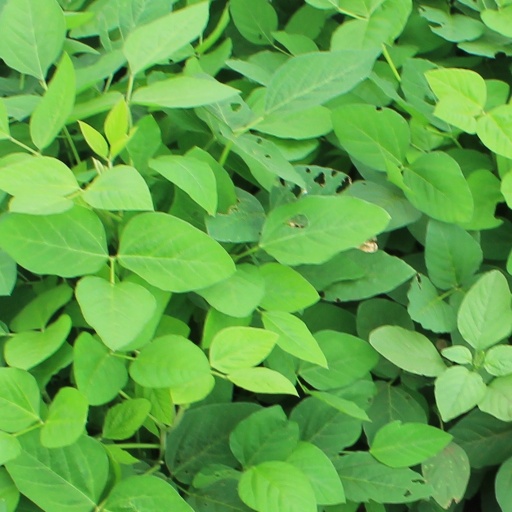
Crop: soybean